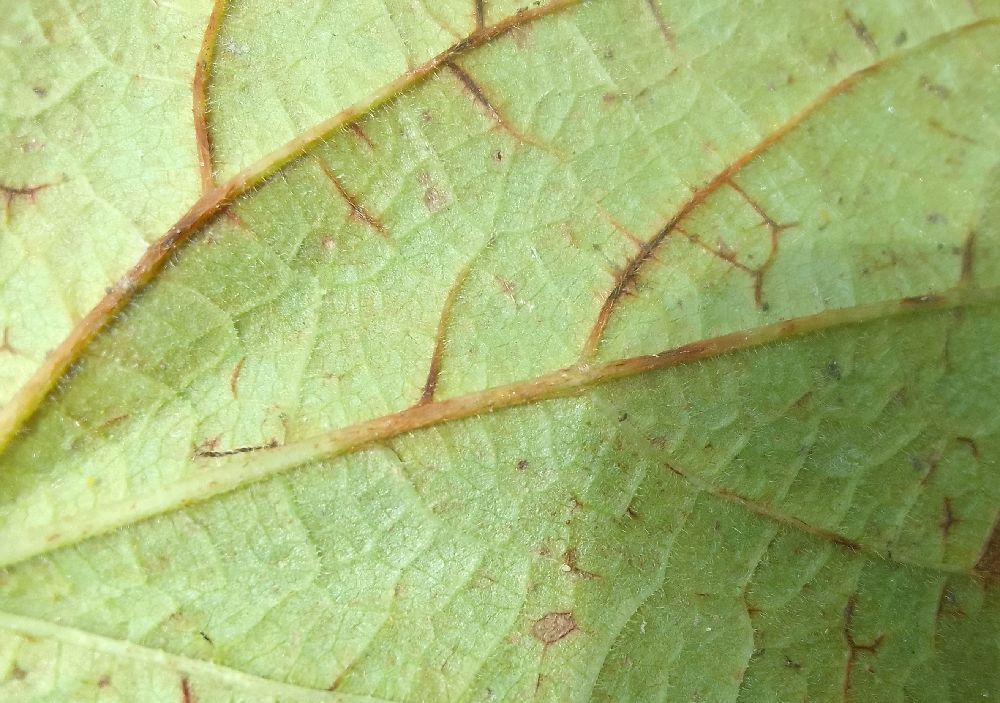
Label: anthracnose